Ne parliamo Lunedì

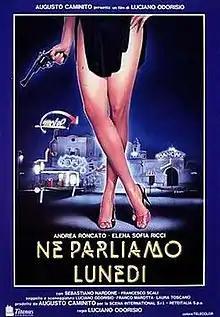

Ne parliamo Lunedì is a 1990 Italian erotic dark comedy film directed by Luciano Odorisio. For this film Elena Sofia Ricci was awarded with a David di Donatello for Best Actress and with a Ciak d'oro in the same category.